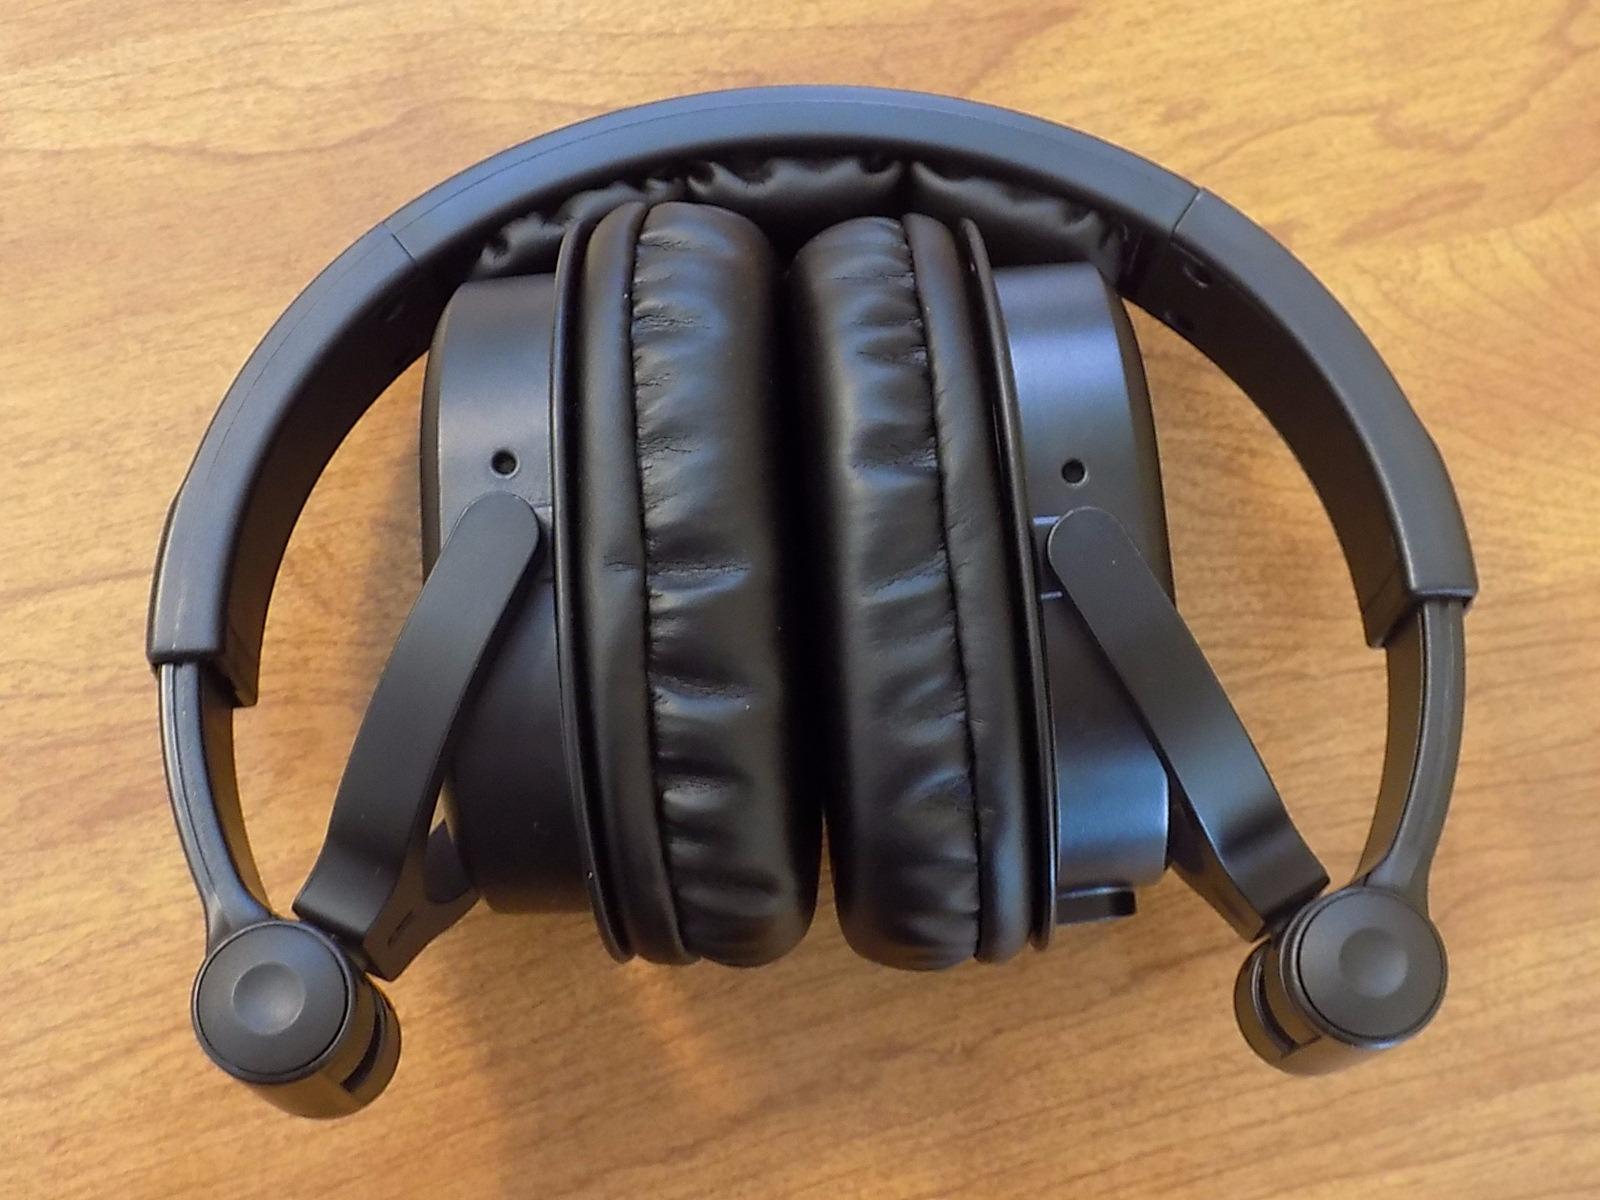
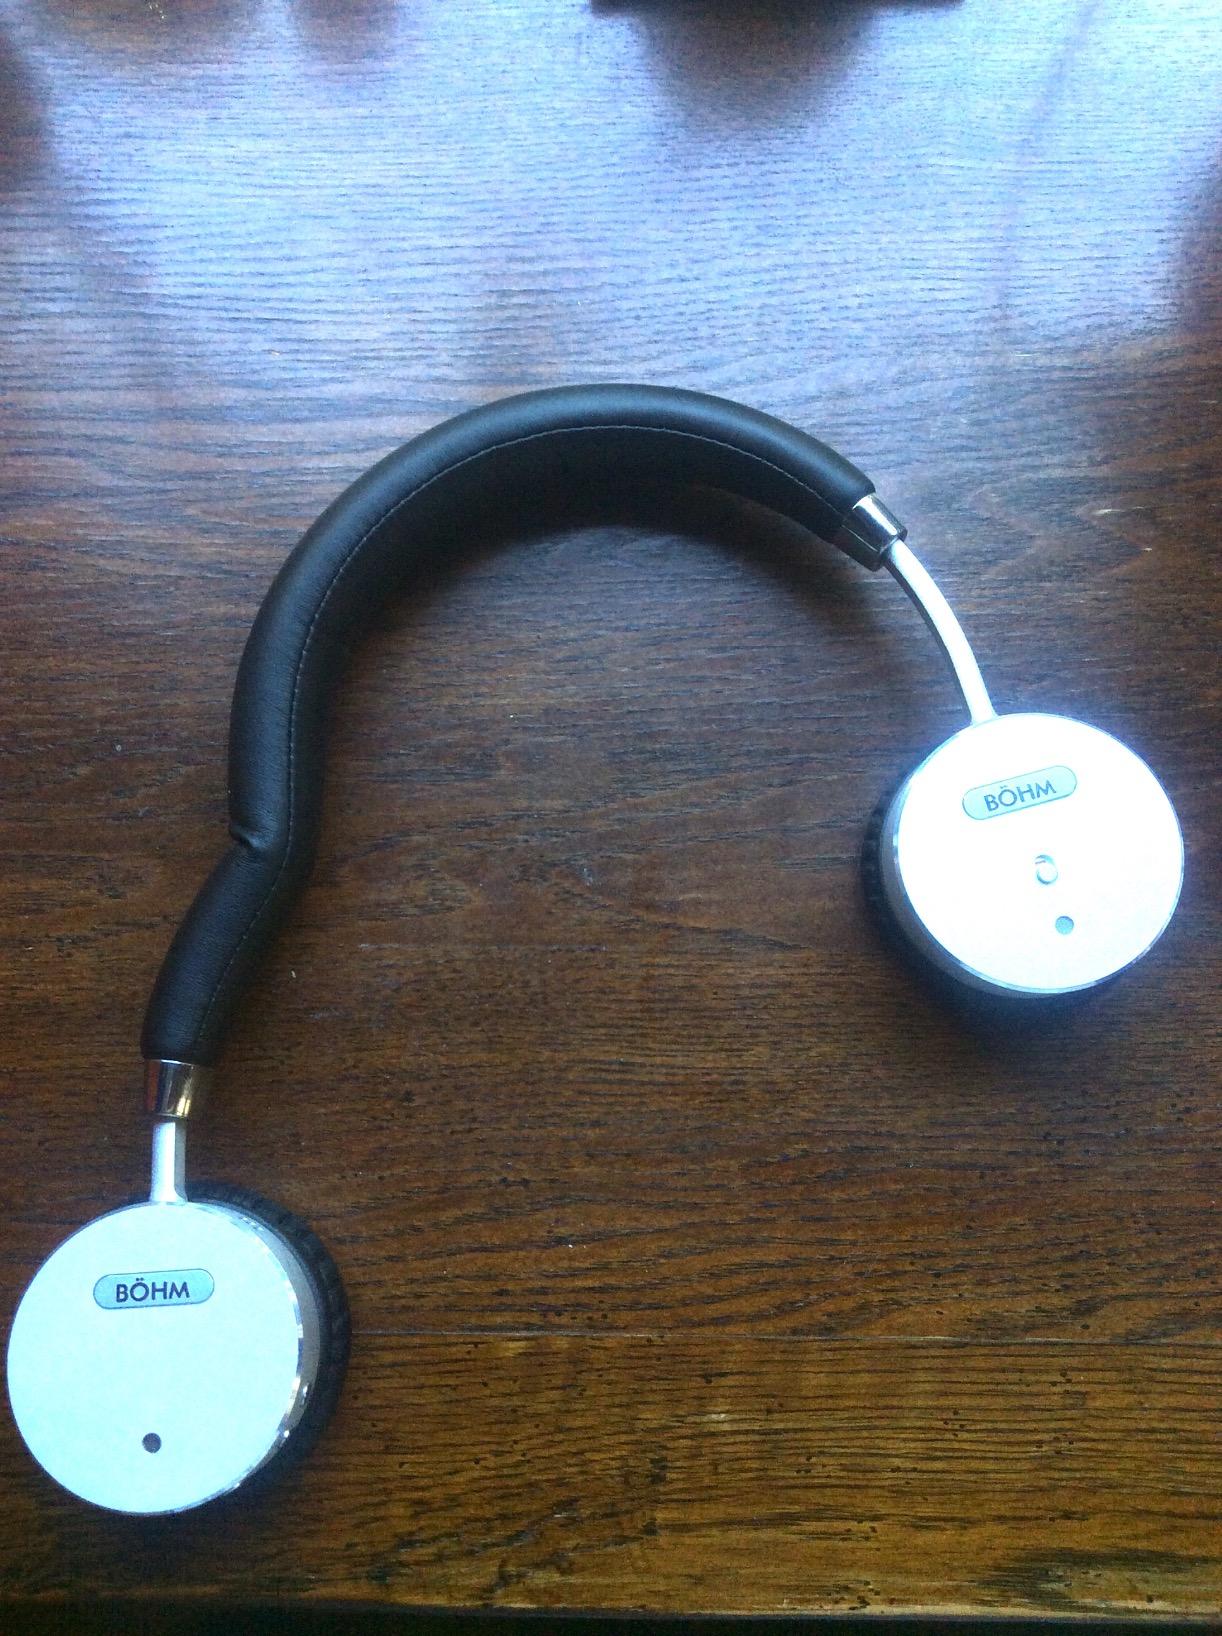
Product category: headphones
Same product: no